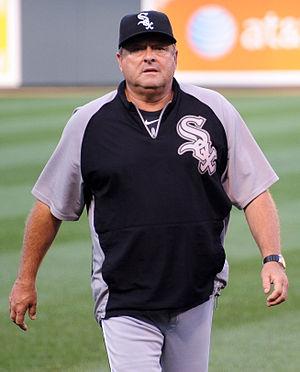
Donald James Cooper dit Don Cooper, né le 15 janvier 1957 à New York aux États-Unis, est un joueur américain de baseball évoluant en Ligue majeure de baseball de 1981 à 1985. Il devient ensuite entraîneur et occupe depuis 2002 un poste d'instructeur des lanceurs chez les White Sox de Chicago. Il est manager par intérim des White Sox de Chicago en remplacement d'Ozzie Guillén lors des deux derniers matchs de la saison 2011.